Moog Music

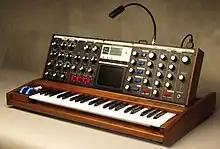
The Minimoog Voyager, an update on the classic Minimoog

The first true Moog bass instrument was the Moog Taurus, a pedal-operated analog synthesizer. Like the Moog, it remained a monophonic analog subtractive synthesizer, initially with 13 pedals in its first model. The Taurus II was expanded to include 18 pedals, and the Taurus III returned to 13.